James Jewell (politician)

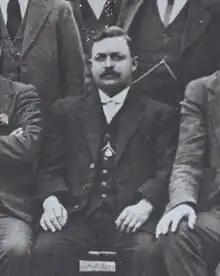
Portrait of James Robert Jewell

James Robert Jewell (15 October 1869 – 14 May 1949) was an Australian politician. He was a Labor Party member of the Victorian Legislative Assembly from 1910 to 1949, representing the electorate of Brunswick. He was the party whip from 1924 to 1949. Jewell railway station on the Upfield railway line was renamed in his honour.